Gabriel Pleydell

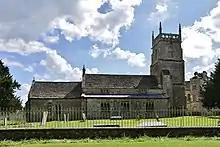
Exterior of St Mary's Church, Lydiard Tregoze, Pleydell's burial place

Pleydell released any titles inherited from the acquired estates, which included the manors of the Clench and Stanley hamlets, to Edward Baynton (Andrew's brother) on 19 July 1566 and the Privy Council therefore rejected allegations of forgery against him. Edward had long been suspicious of Pleydell and Sharington, and brought an unsuccessful forgery charge against them to a prerogative court as early as July 1560. He also ordered an attack on Pleydell's servants after his acquisition of the Bremhill and Bromham properties.